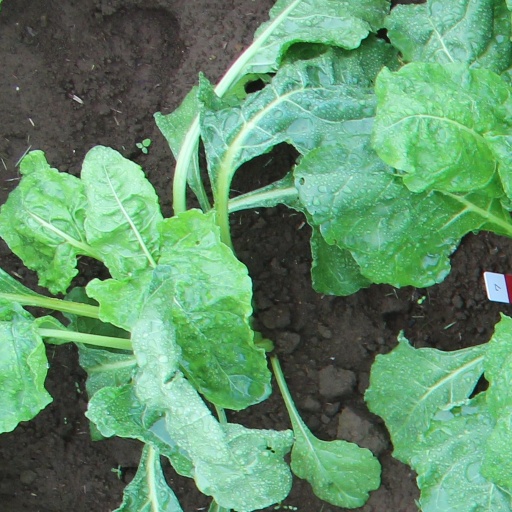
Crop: sugar beet